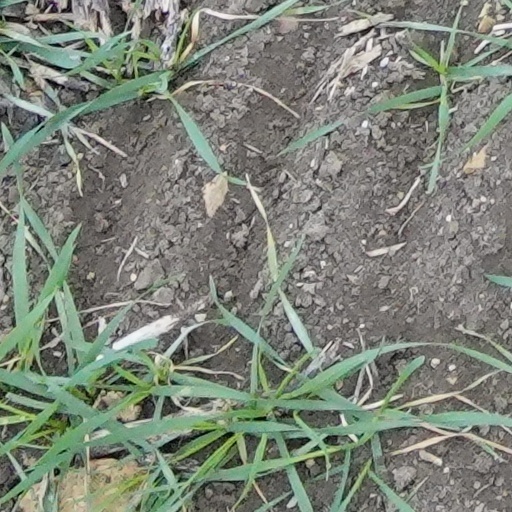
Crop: wheat